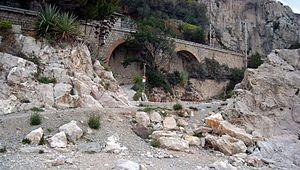
Les grottes des Balzi Rossi sont situées en Italie à la frontière entre la France et l'Italie près de Menton, dans le hameau de Grimaldi dépendant de la commune de Vintimille.